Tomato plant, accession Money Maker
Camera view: vertical (180 deg); turntable rotation: 300 degrees
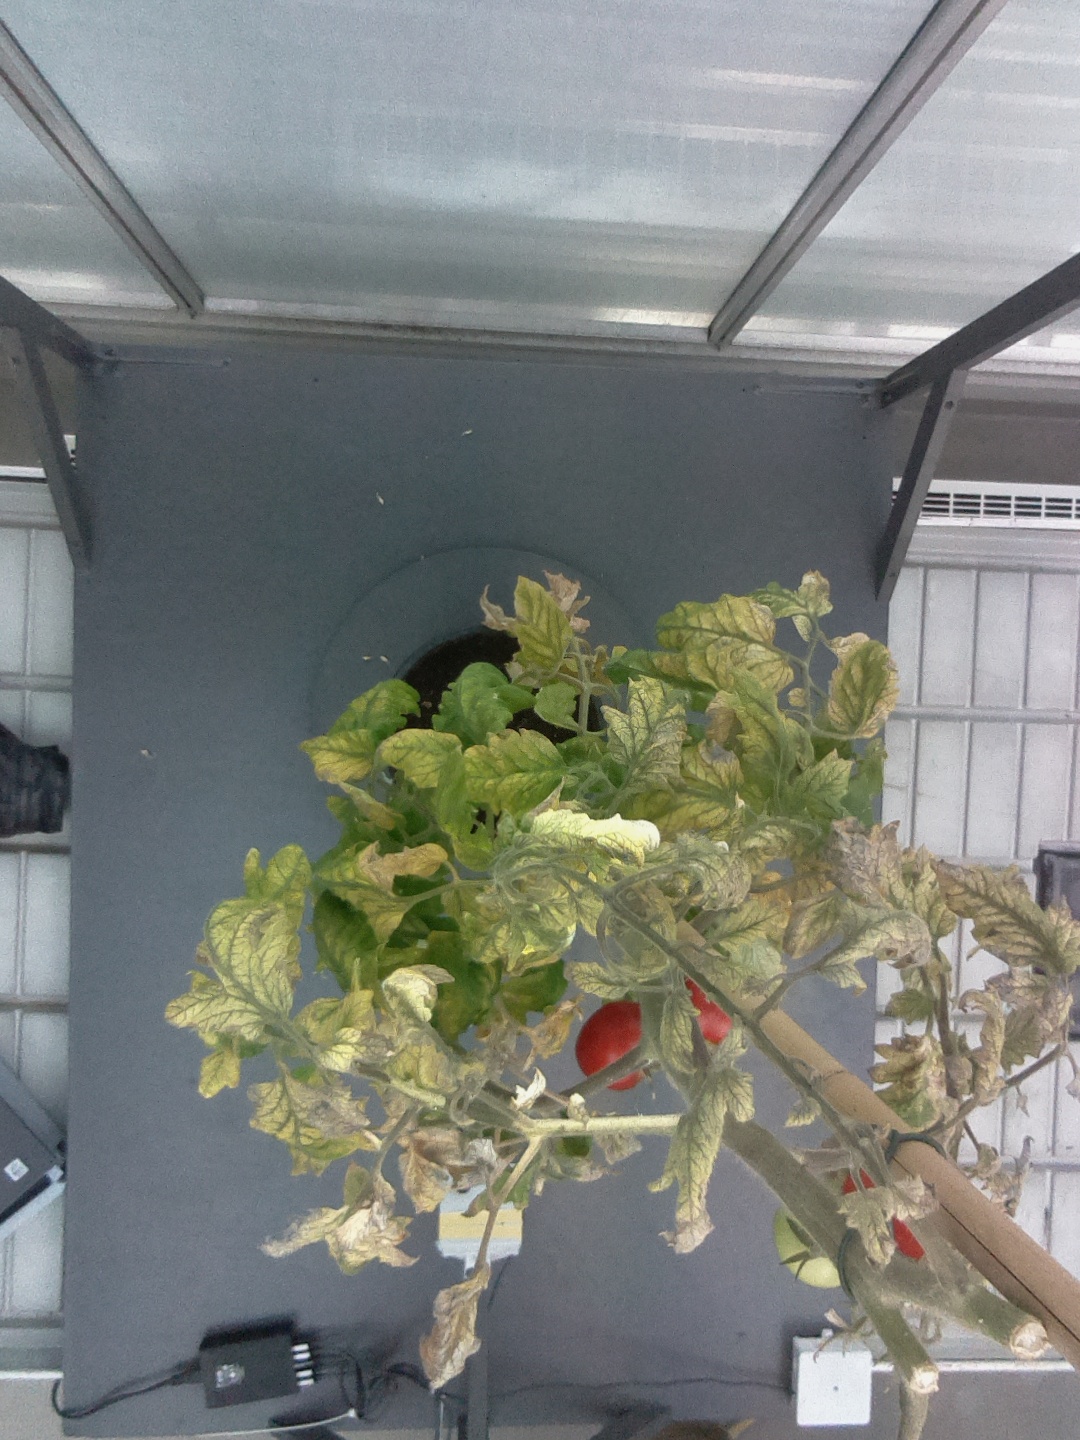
BBCH growth stage 86: 60%-70% of fruits show typical fully ripe color